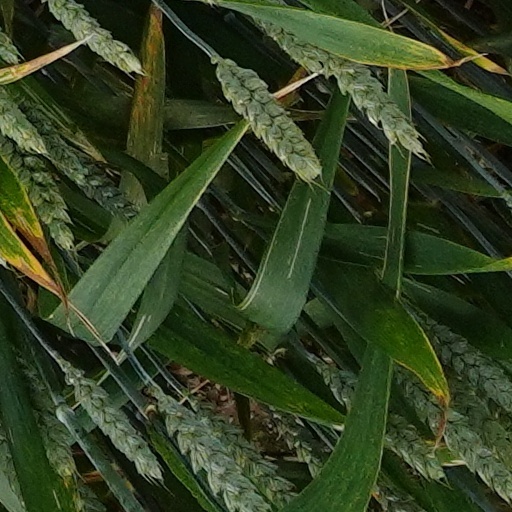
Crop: wheat